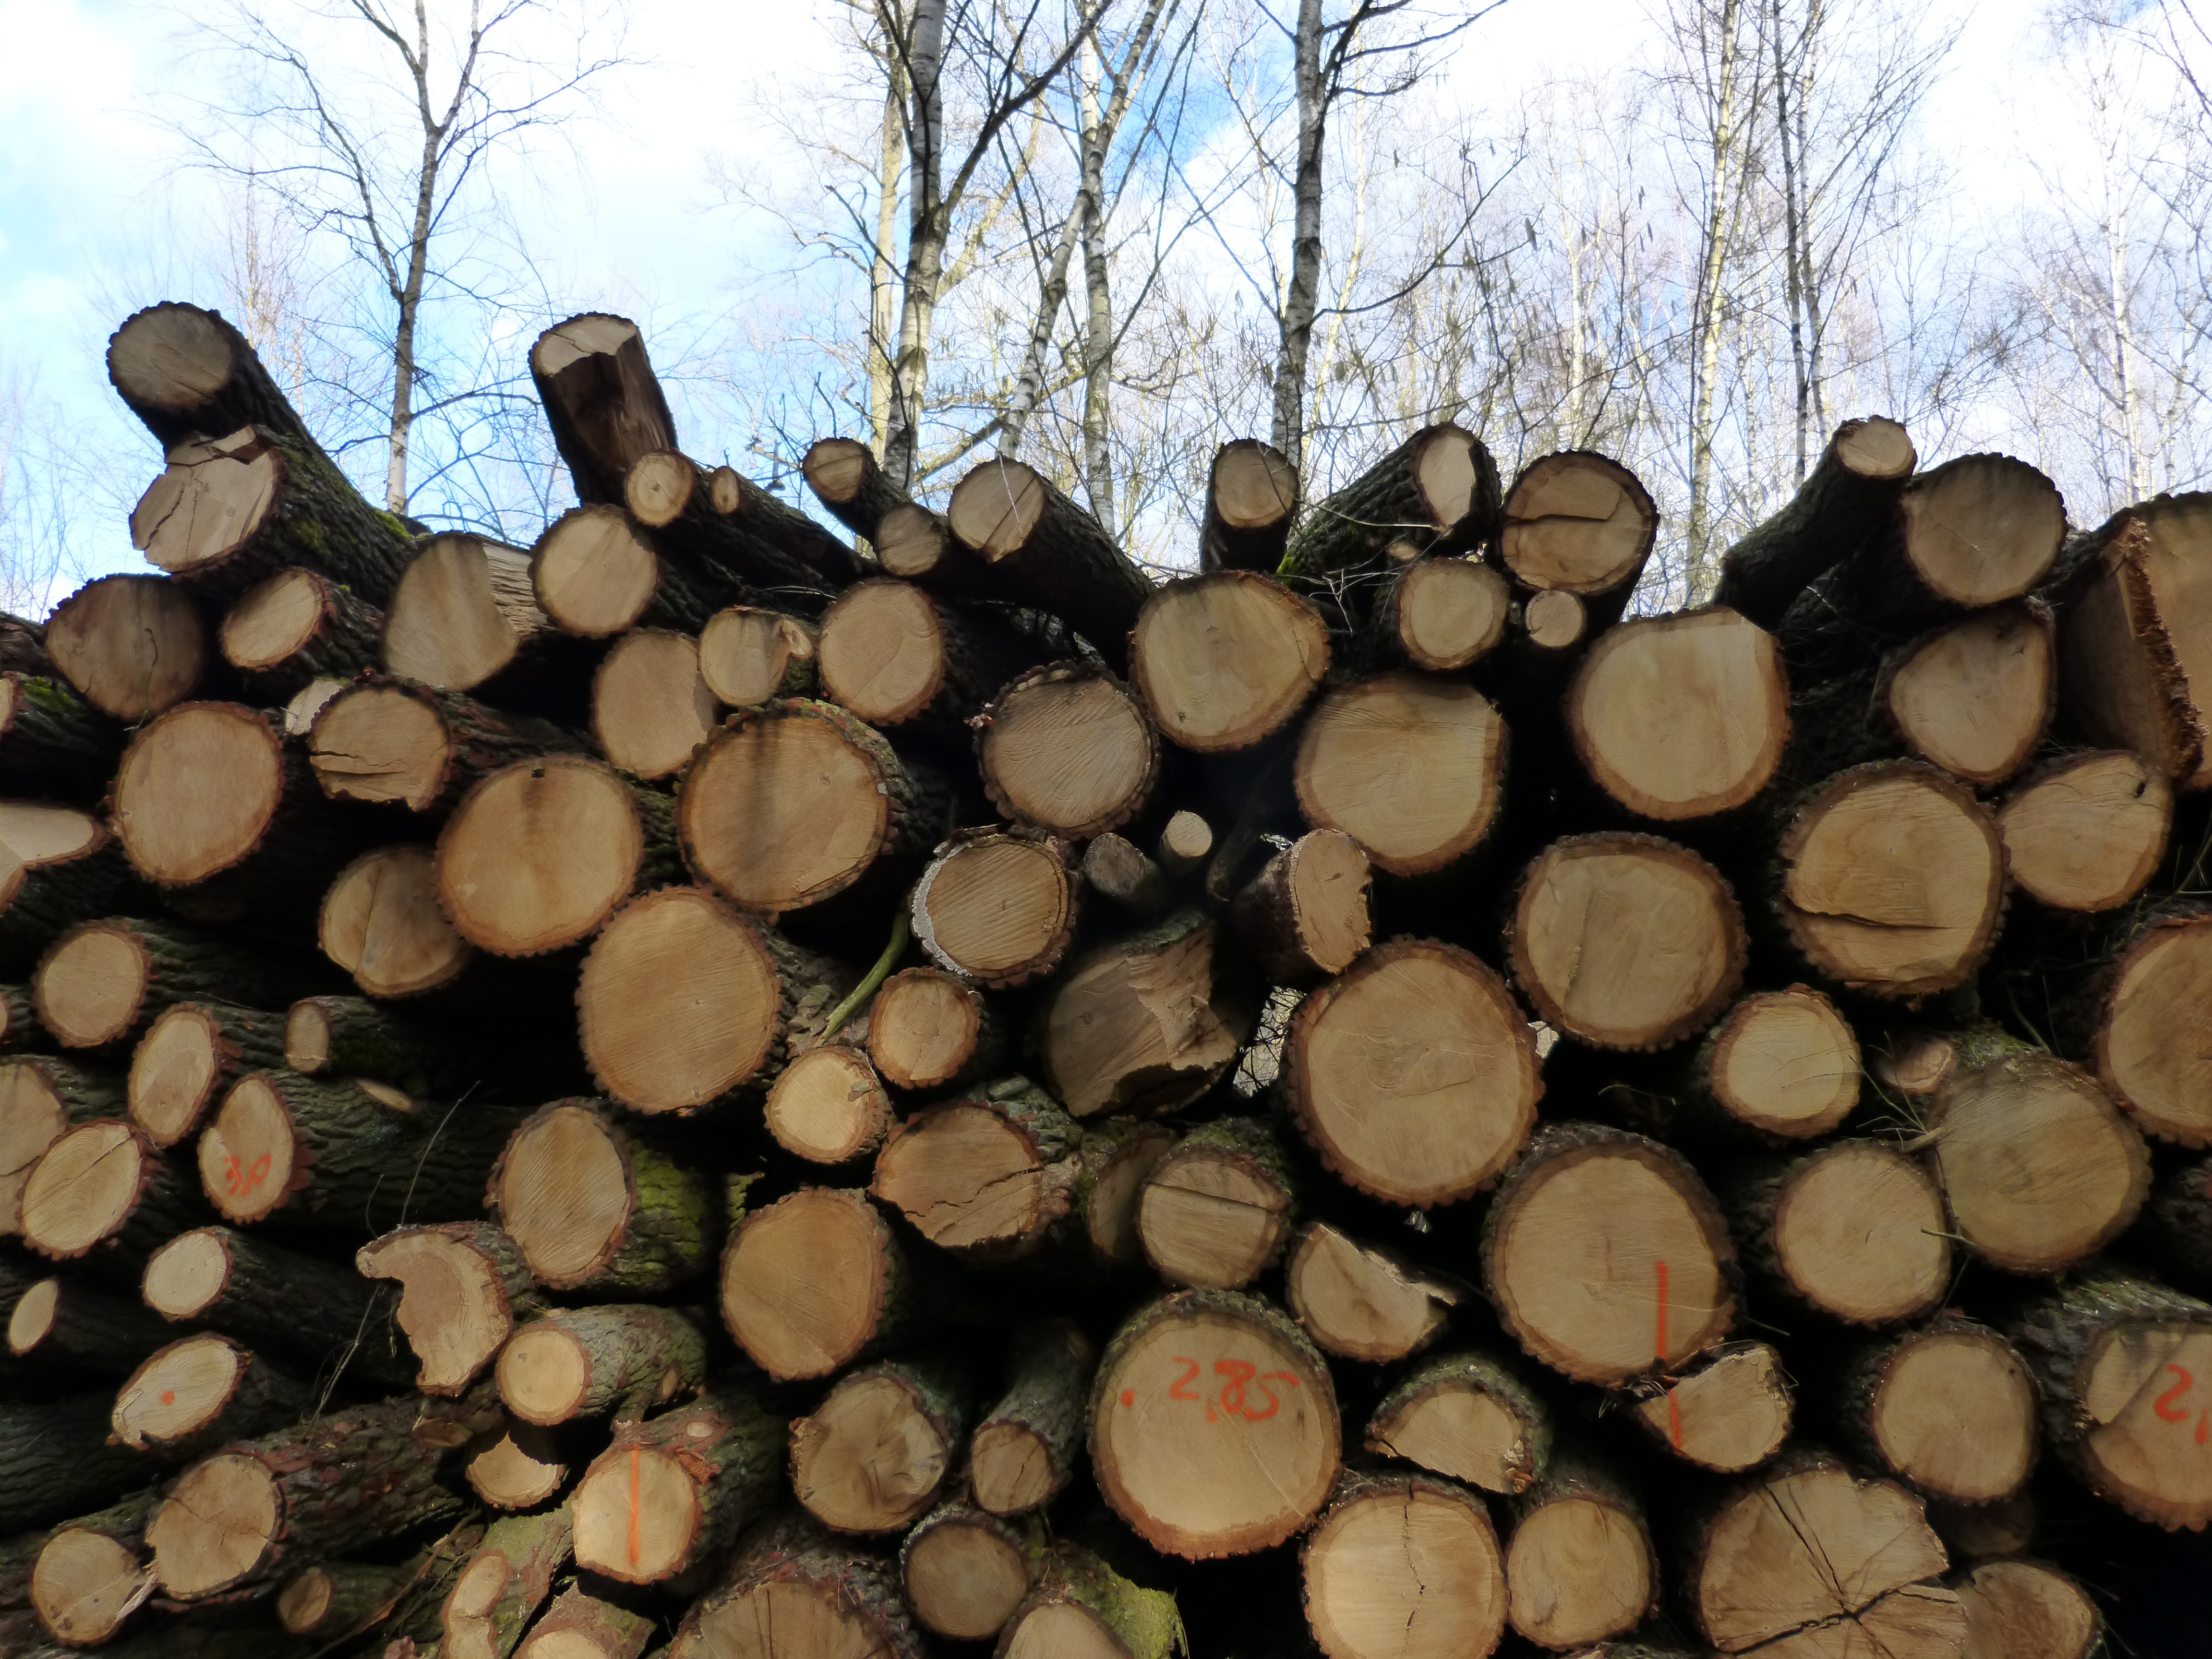
landscape, tree, nature, forest, structure, plant, wood, texture, trunk, bark, soil, lumber, trees, like, timber, tree trunks, annual rings, sawed off, holzstapel, deforestation, woodworks, strains, sawn, man made object, woody plant